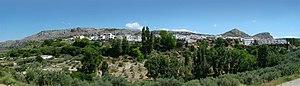
Cuevas del Becerro est une commune de la province de Malaga dans la communauté autonome d'Andalousie en Espagne.